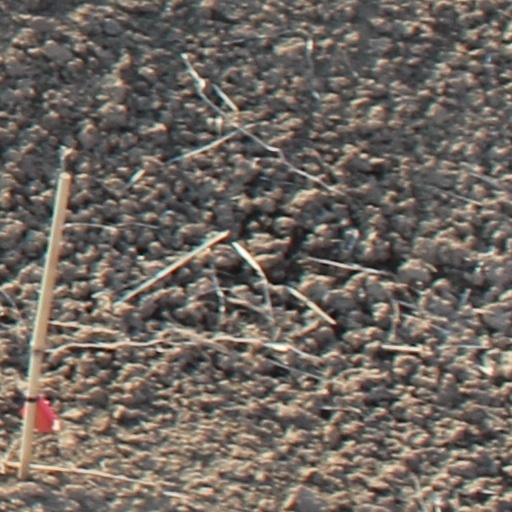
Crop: wheat